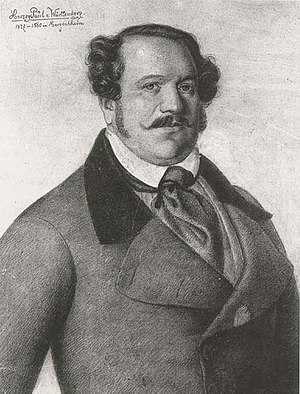
Paul Wilhelm af Württemberg
Paul Wilhelm, hertug af Württemberg var en betydningsfuld tysk naturforsker og opdager, som i det tidlige 19. århundrede foretog talrige forskningsrejser til Nordamerika, Nordafrika og Australien. I 1829 opdagede han floden Missouri.